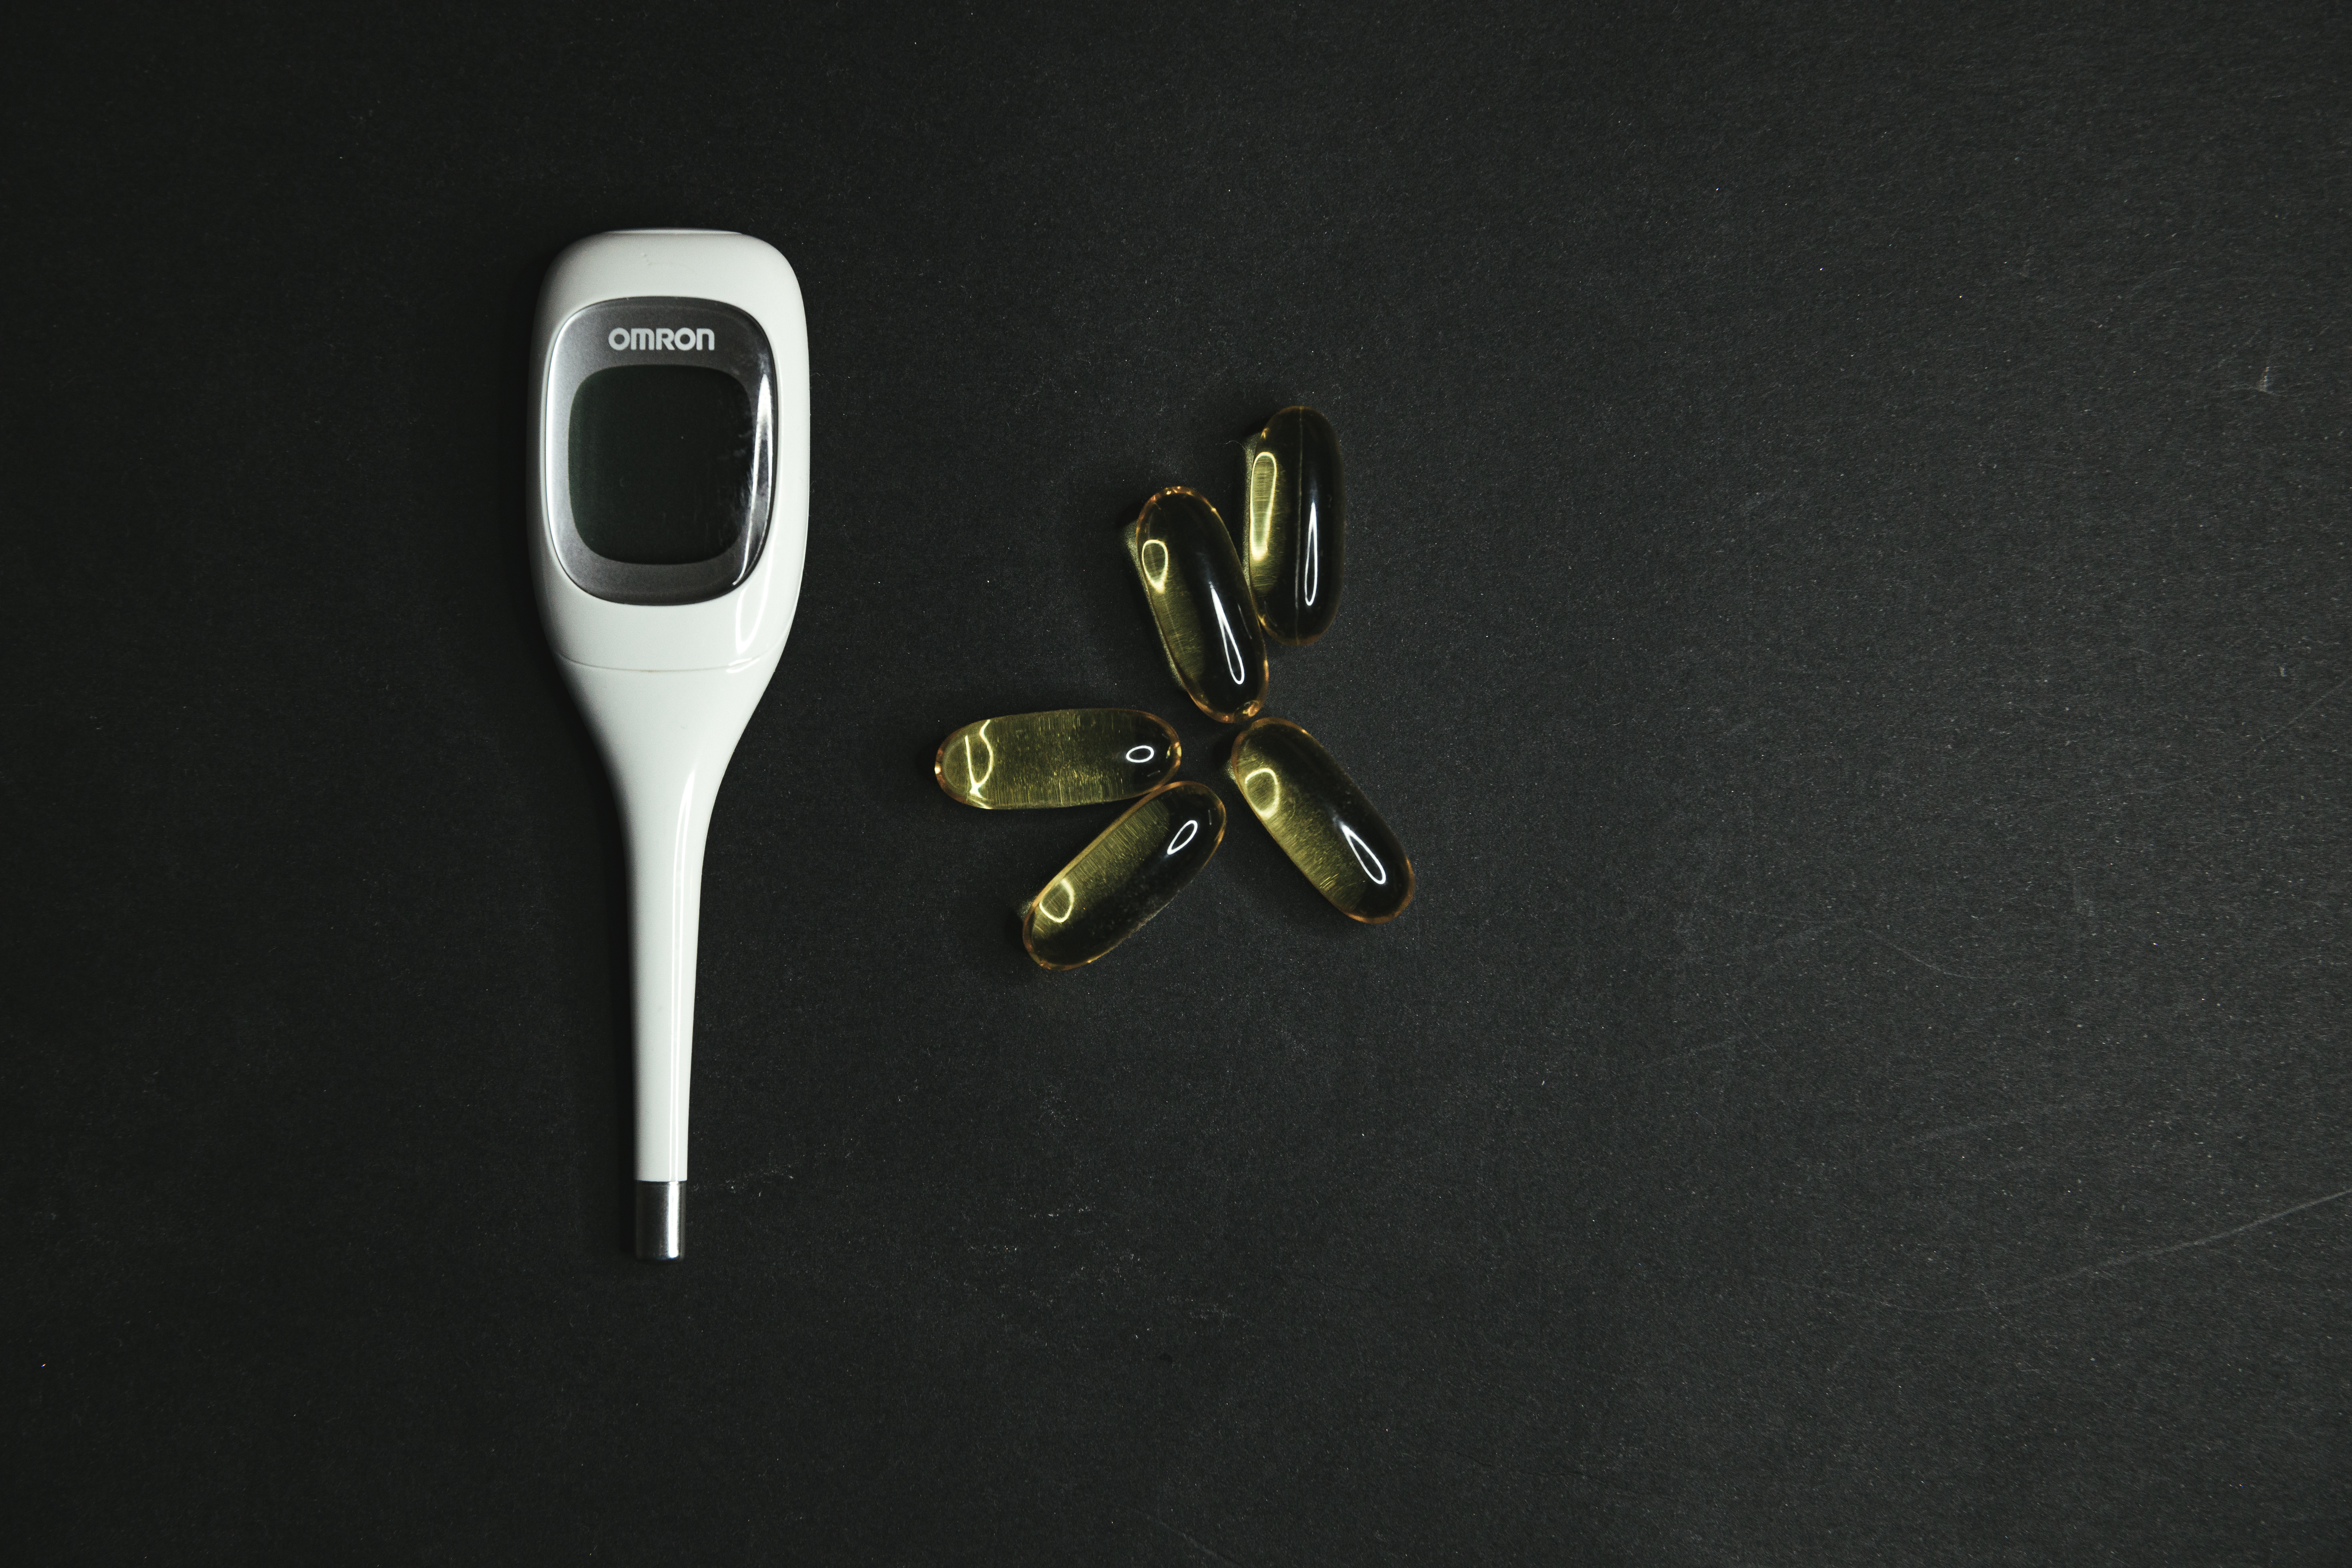
thermometer, footwear, technology, electronic device, shoe, metal